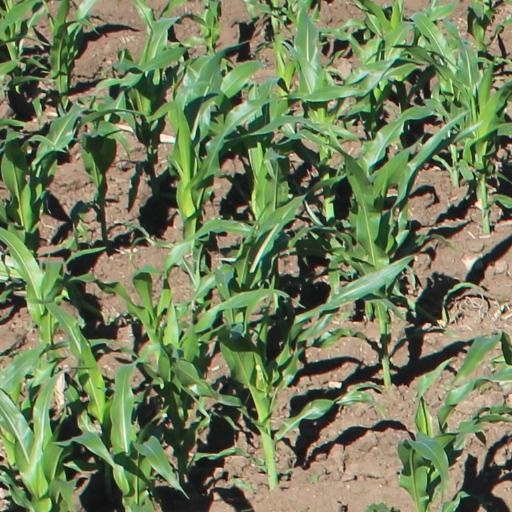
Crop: maize; corn